Jim Driscoll

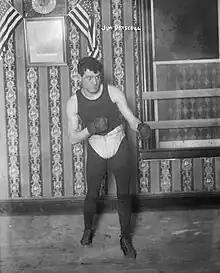
Portrait of Driscoll

After claiming the British and Commonwealth featherweight titles Driscoll went to prove himself in the U.S. American boxing fans of the era favoured all-action boxers, but they were won over by the Cardiffian's skills, giving him the nickname 'Peerless Jim.' (Another common nickname for him was "Jem," and in his home town he was affectionately called "The Prince of Wales.") Featherweight champion Abe Attell faced Driscoll in 1910; the Welshman dominated the fight, but with the "no decision" rule in place, without a KO he could not take the crown. Driscoll declined a rematch in order to attend an exhibition match in aid of the orphans of St. Nazareth House: "I never break a promise." He returned to the United States the next year, but a chest infection and an injury in a road accident sustained just days before meant a poor showing when he faced Pal Moore, losing by newspaper decision. He returned shortly after to Britain, and never got his title shot at Attell.